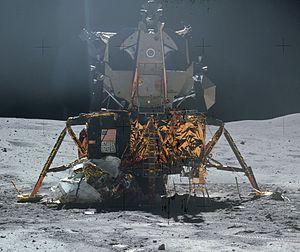
Le Lunar Lander est un genre de jeux vidéo dans lequel le joueur doit poser un atterrisseur, généralement sur la Lune. Il s'agit donc d'un sous-genre des jeux de simulation de véhicule.
Lunar Lander est un jeu vidéo de simulation développé par Atari Inc. et sorti en août 1979 sur borne d'arcade. Jouable en solo, il demande au joueur de poser un atterrisseur en toute sécurité sur la Lune. Le joueur consomme des points de carburant quand il fait pivoter l'engin ou qu'il utilise le moteur-fusée pour compenser la gravité. À chaque fois qu'il parvient à alunir, le joueur gagne des points en fonction de la qualité de sa manœuvre et de la difficulté du lieu où il s'est posé. Le jeu se relance après chaque alunissage réussi ou crash, un nouveau terrain est créé et ce, jusqu'à ce que le réservoir du module soit entièrement vidé. Les joueurs peuvent ajouter des pièces dans la machine pour acheter du carburant supplémentaire, ce qui permet théoriquement que la partie ne se termine jamais.
La Grumman Aircraft Engineering Corporation, qui prit ensuite le nom de Grumman Aerospace Corporation est durant le XXᵉ siècle l'une des entreprises produisant le plus d'avions militaires et civils. Fondée en 1929 par Leroy Grumman, elle fusionna à la fin du XXᵉ siècle avec Northrop pour former le groupe Northrop Grumman.
Le module lunaire ou LEM ou LM est le véhicule spatial utilisé dans le cadre du programme spatial américain Apollo pour débarquer des hommes sur la Lune. Son rôle est de faire atterrir sur la Lune deux des trois membres d'équipage du vaisseau Apollo avec des équipements scientifiques, de leur permettre d'y séjourner de deux à quatre jours avant de décoller pour rejoindre le module de commande et de service, resté en orbite lunaire et chargé de ramener l'équipage sur Terre.
Le rover lunaire Apollo ou LRV est une astromobile fabriquée à quatre exemplaires pour l'agence spatiale américaine qui fut utilisé par les astronautes au cours des missions Apollo pour explorer la surface de la Lune. Il roula pour la première fois le 31 juillet 1971 dans le cadre de la mission Apollo 15 et est le premier véhicule tout-terrain conduit par un humain ailleurs que sur Terre.
Un atterrisseur désigne dans le domaine de l'astronautique un engin spatial, embarqué dans un véhicule spatial, destiné à se poser sur la surface d'un astre. L'atterrisseur peut être habité ou non.